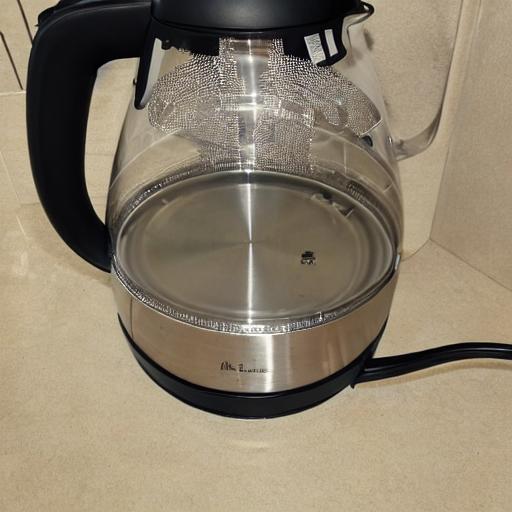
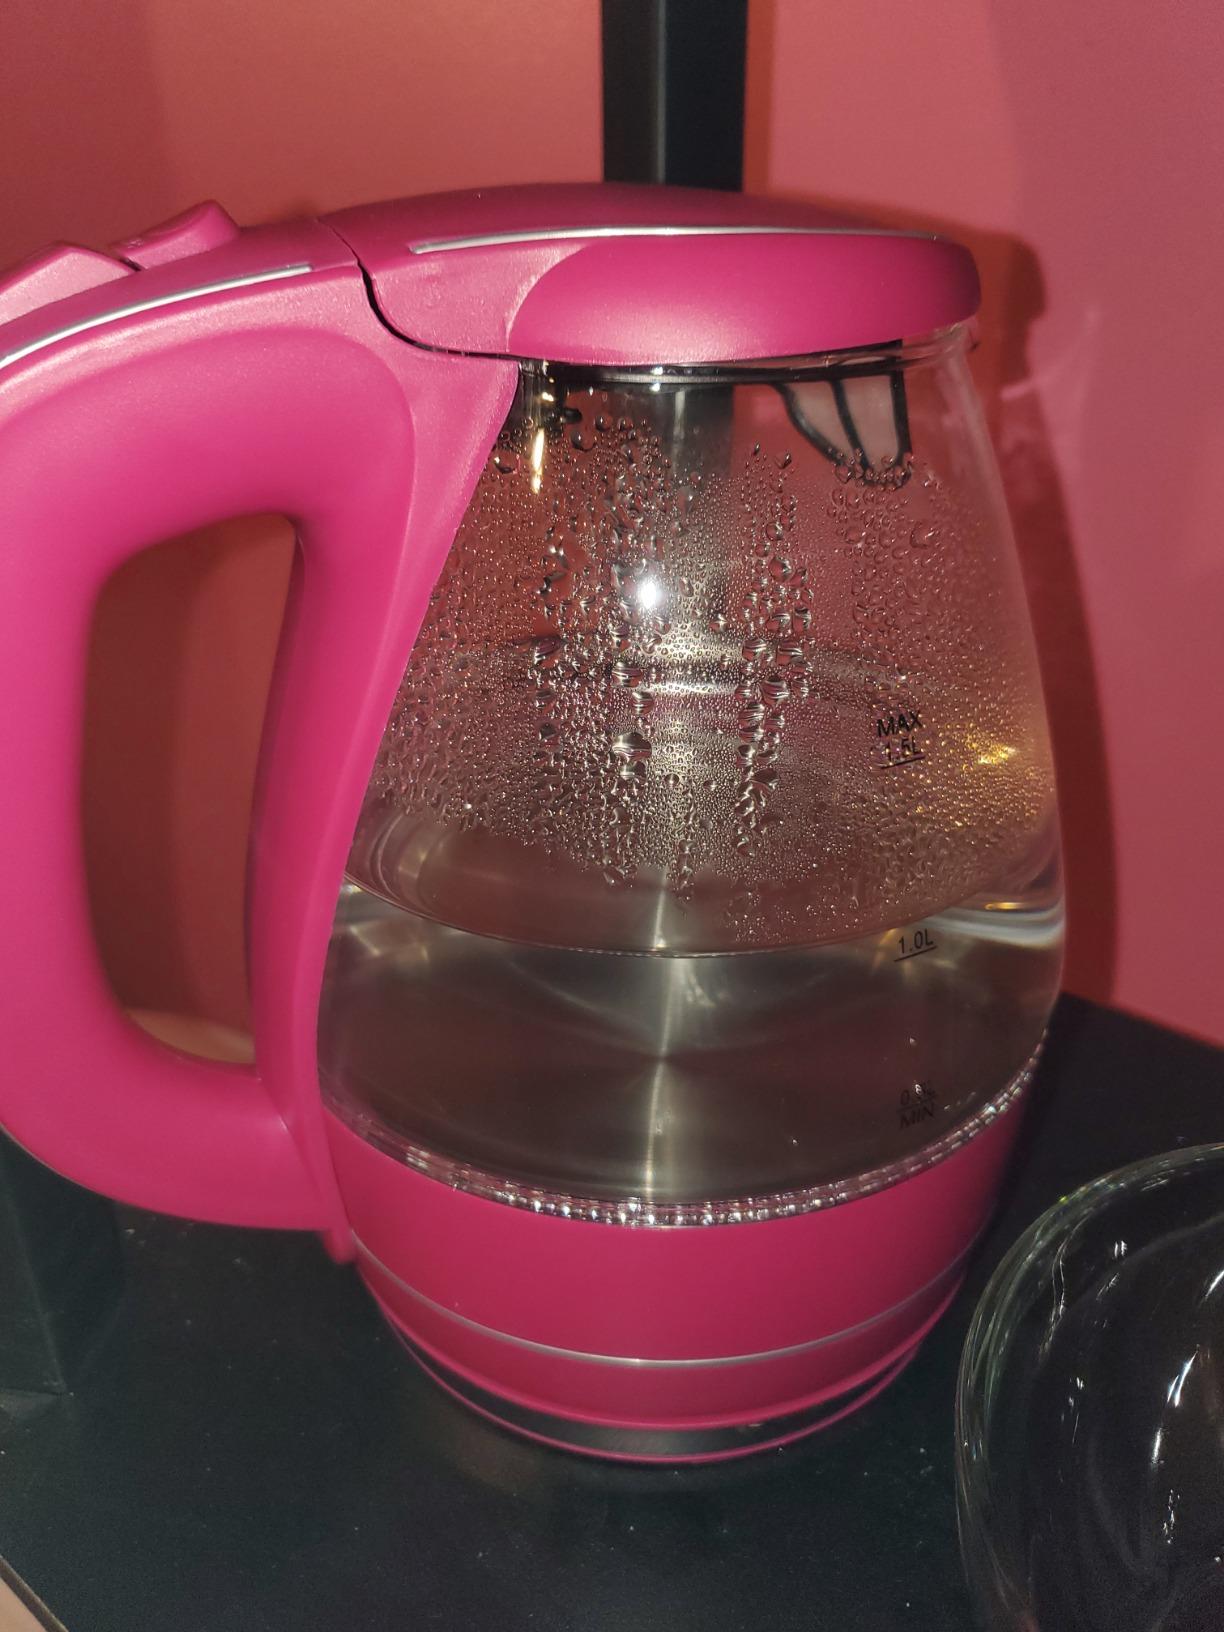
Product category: items_kettle
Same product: no